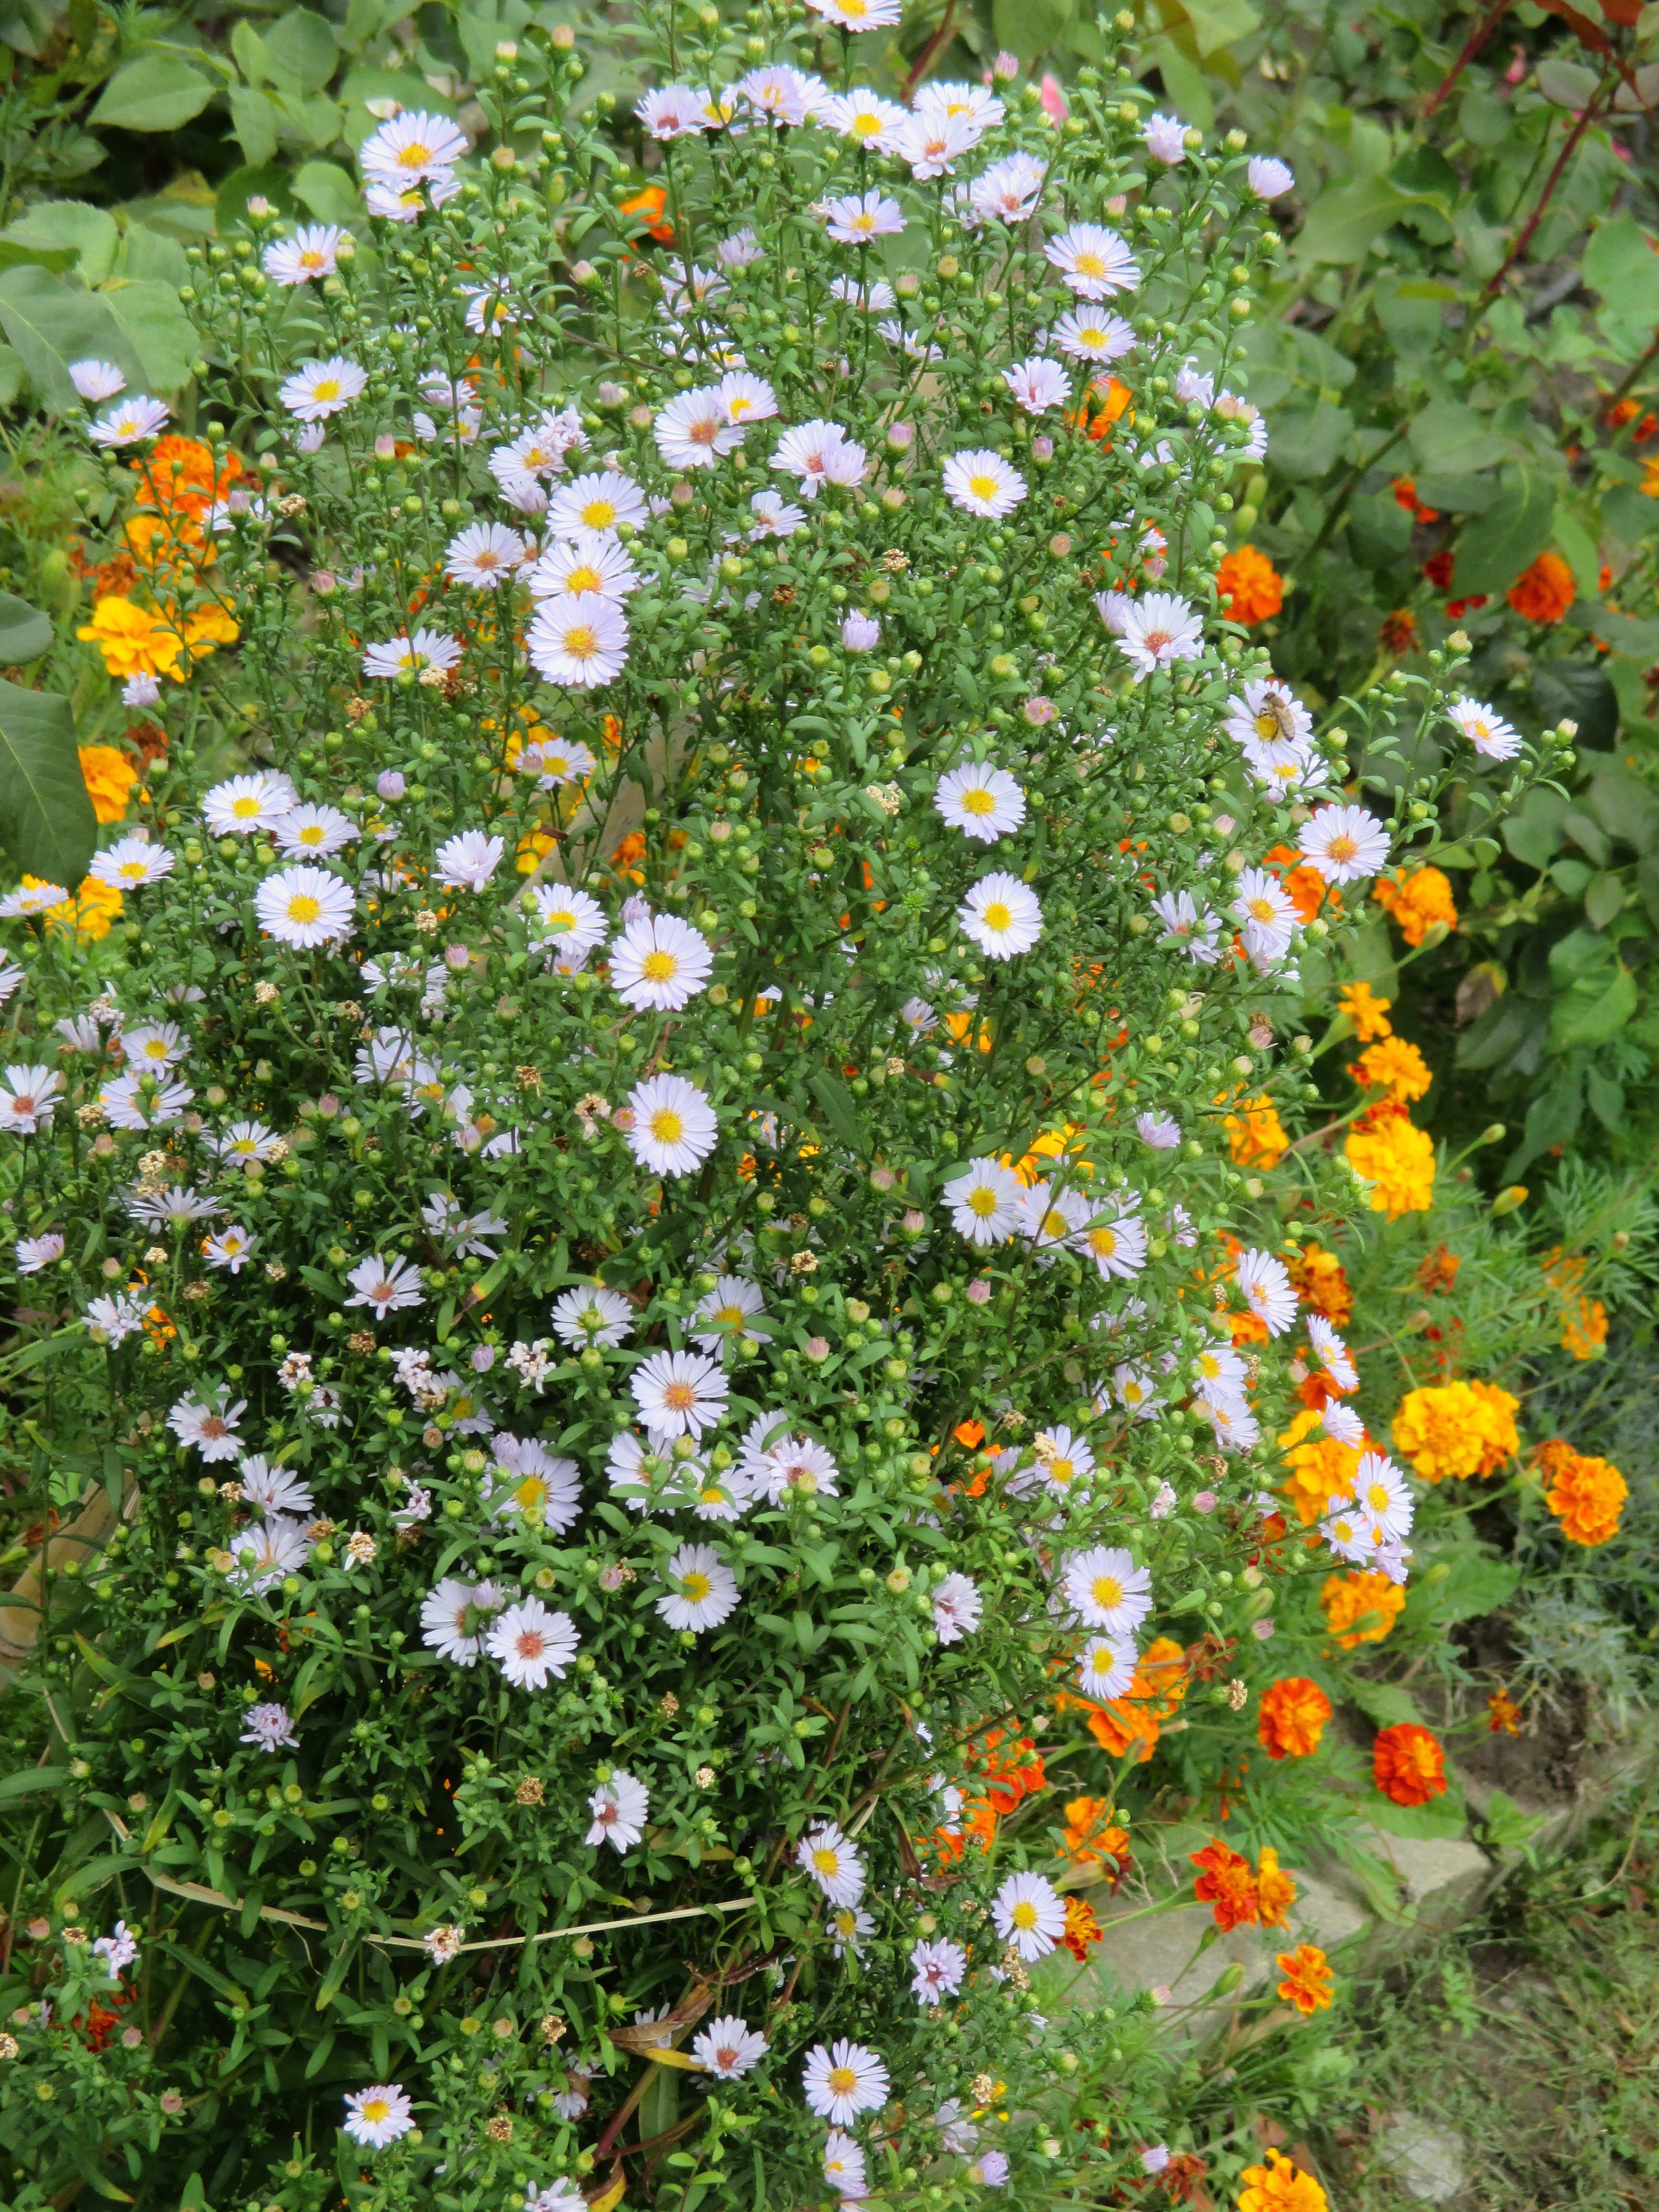
outdoor, plant, meadow, fall, flower, autumn, botany, colorful, garden, flora, wildflower, flowers, flower garden, flowering plant, daisy family, annual plant, land plant, tanacetum parthenium, garden cosmos